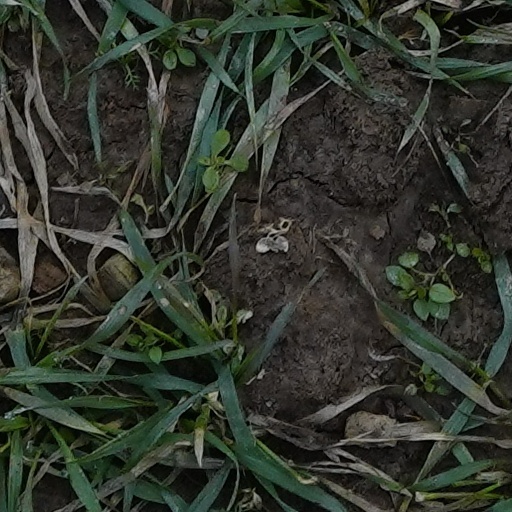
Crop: wheat